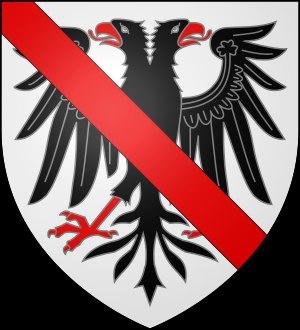
Jeanne de Laval-Tinténiac ou encore Laval-Châtillon, dame héritière de Châtillon, d'Aubigné, Courbeveille, dame héritière de Tinténiac, de Bécherel et de Romillé, fille de Jean de Laval-Châtillon et Isabeau de Tinténiac, petite-fille de André de Châtillon. Elle possédait Meslay, Montsûrs, Olivet, Courbeveille, Bouère, dans la baronnie de Laval, Aubigné et plusieurs autres lieux en Bretagne.
La maison de Laval est une famille, ou plutôt une succession de cinq familles de la noblesse française, qui fut influente dès le XIᵉ siècle, aussi bien dans le comté du Maine que dans le duché de Bretagne.
André de Montfort-Laval, dit André de Lohéac, seigneur de Lohéac et de Montjean, puis baron de Retz, amiral puis maréchal de France, est né en 1408 au château de Montsûrs et mort le 29 décembre 1486 à Laval.
Bertrand du Guesclin, aussi nommé Bertran du Guesclin, né vers 1320 au château de la Motte-Broons près de Dinan et mort le 13 juillet 1380 devant Châteauneuf-de-Randon, est un noble breton, connétable de France et de Castille, personnage majeur de la première partie de la guerre de Cent Ans.